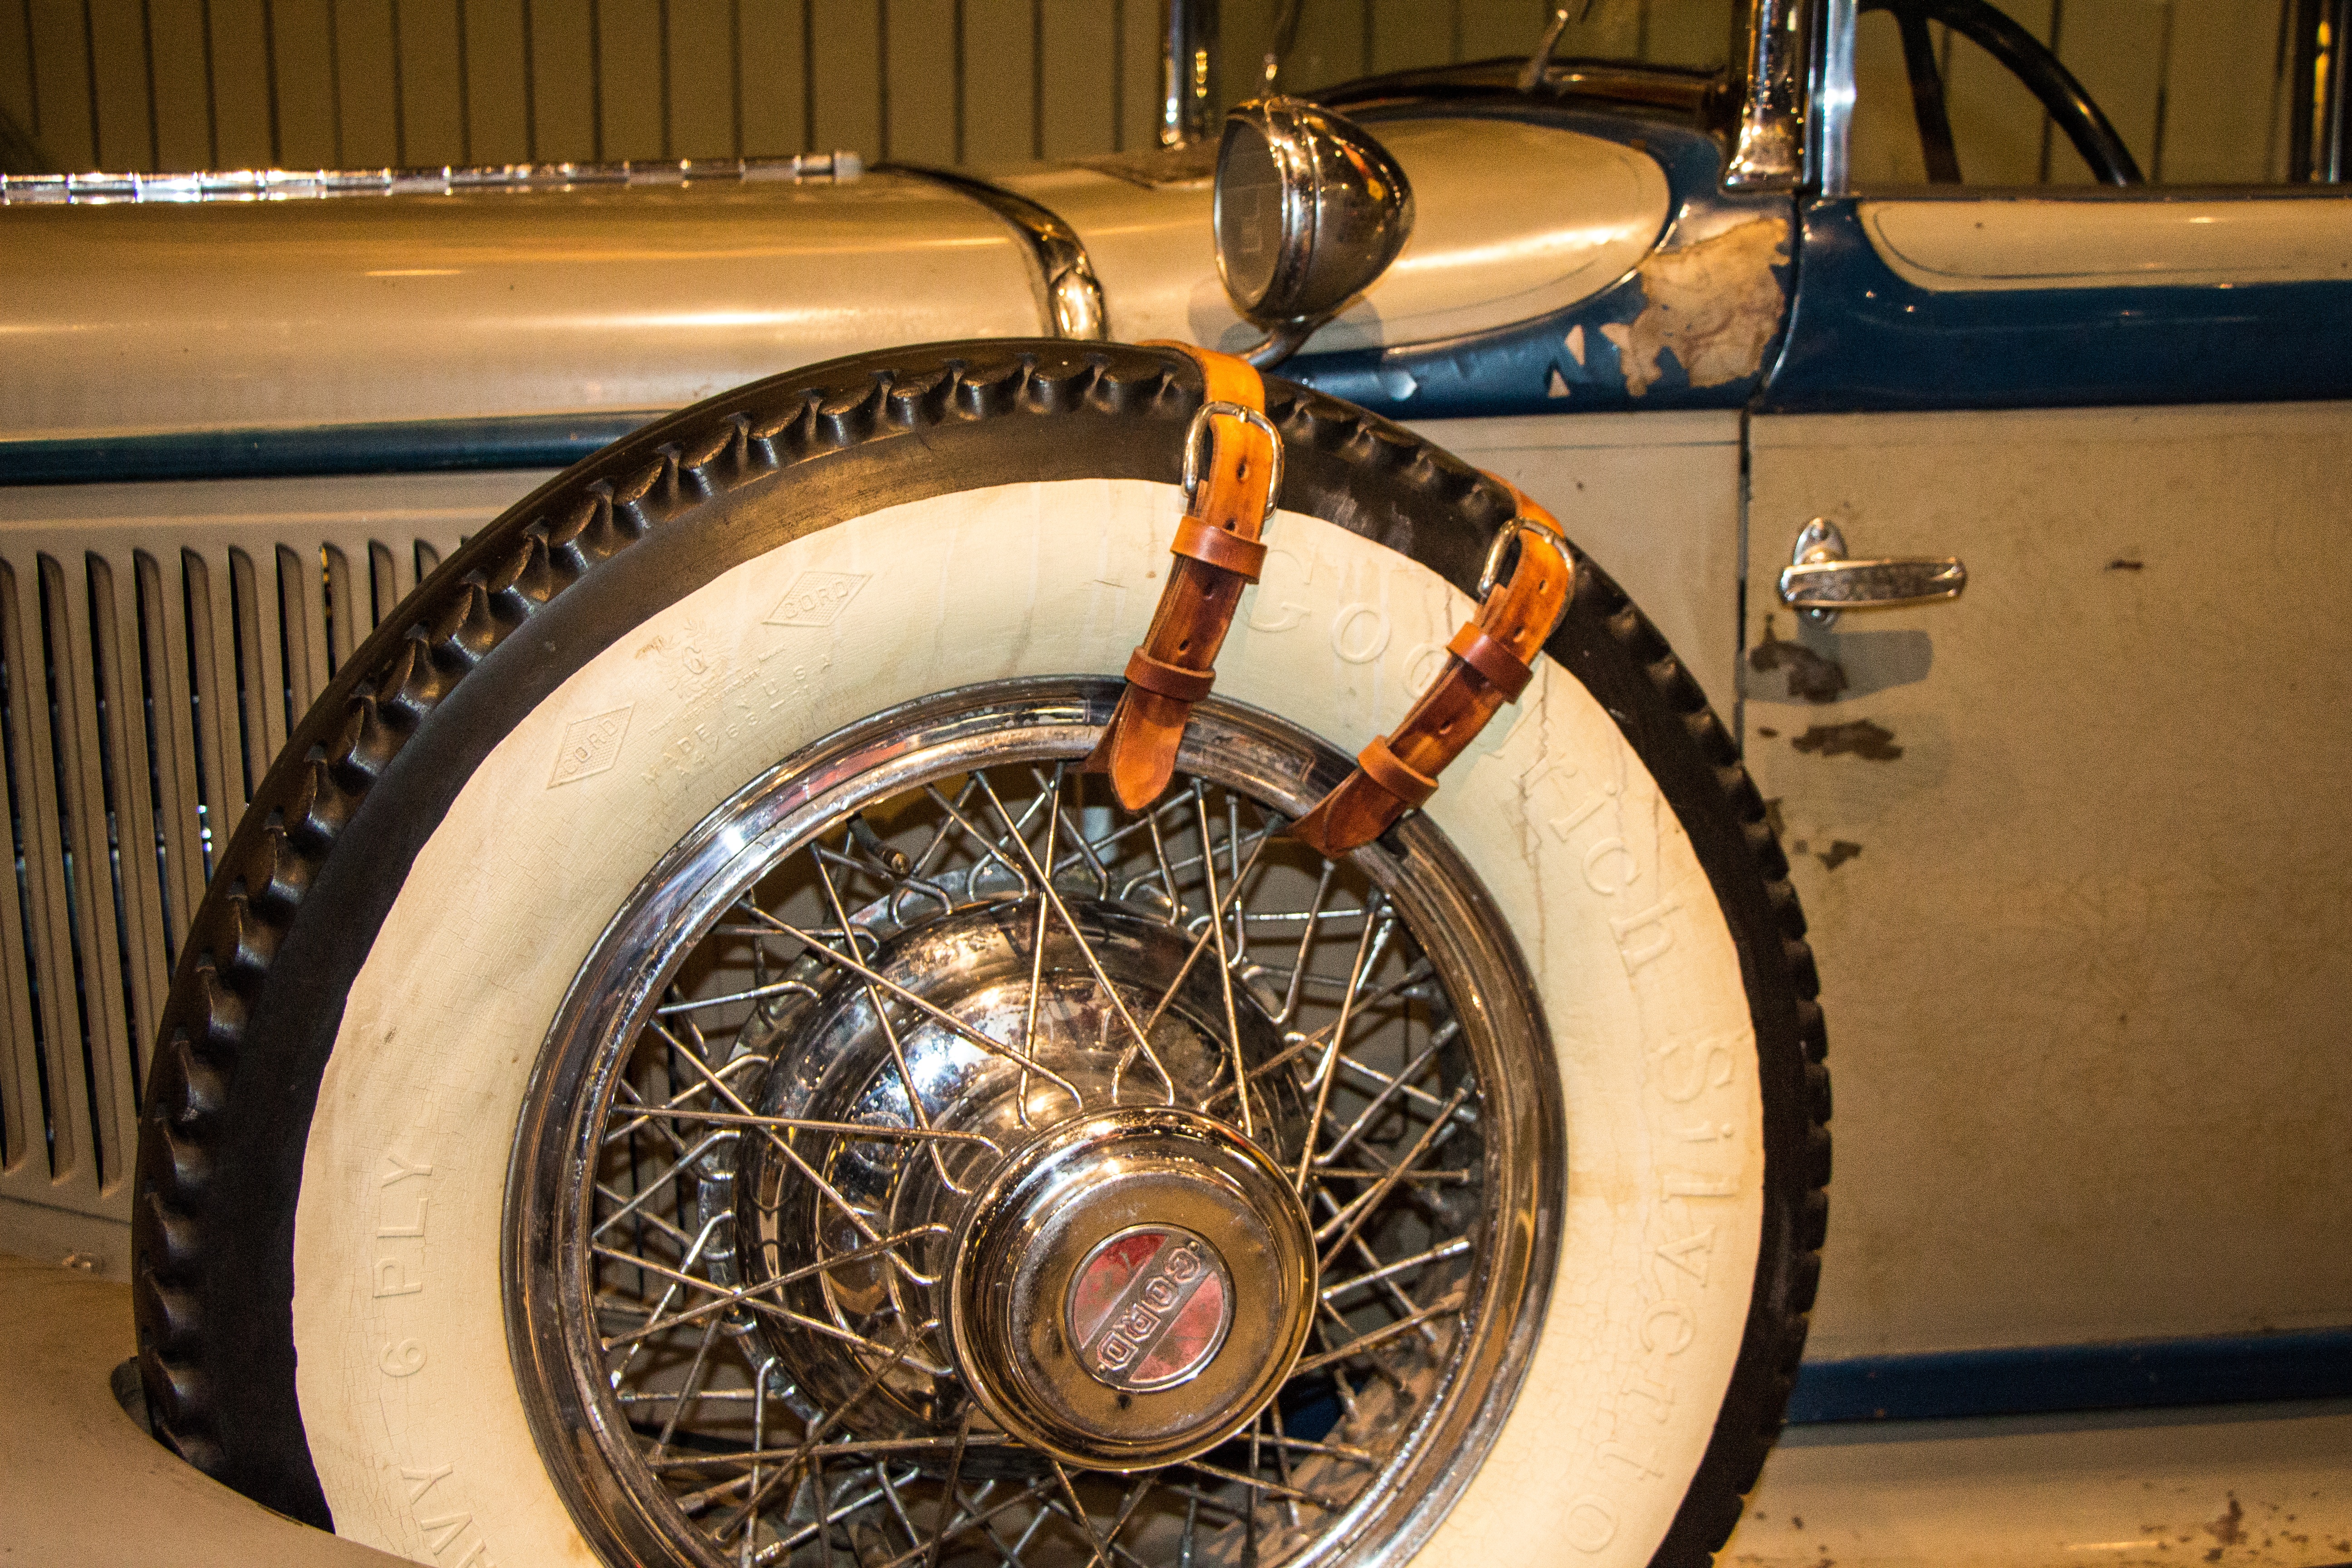
car, vintage, antique, wheel, automobile, texture, round, old, bicycle, transport, curve, vehicle, equipment, spoke, motorcycle, color, drive, metal, clean, paint, auto, garage, extreme, speed, close, tire, automotive, surface, glitter, edge, race, lines, luxury, design, rotation, performance, hot, motor, sedan, whitewall, classic, roadster, fast, elegance, grip, rubber, alloy, radial, glint, goodyear, land vehicle, spare tire, wire wheel, leather strap, sidewall, automotive tire